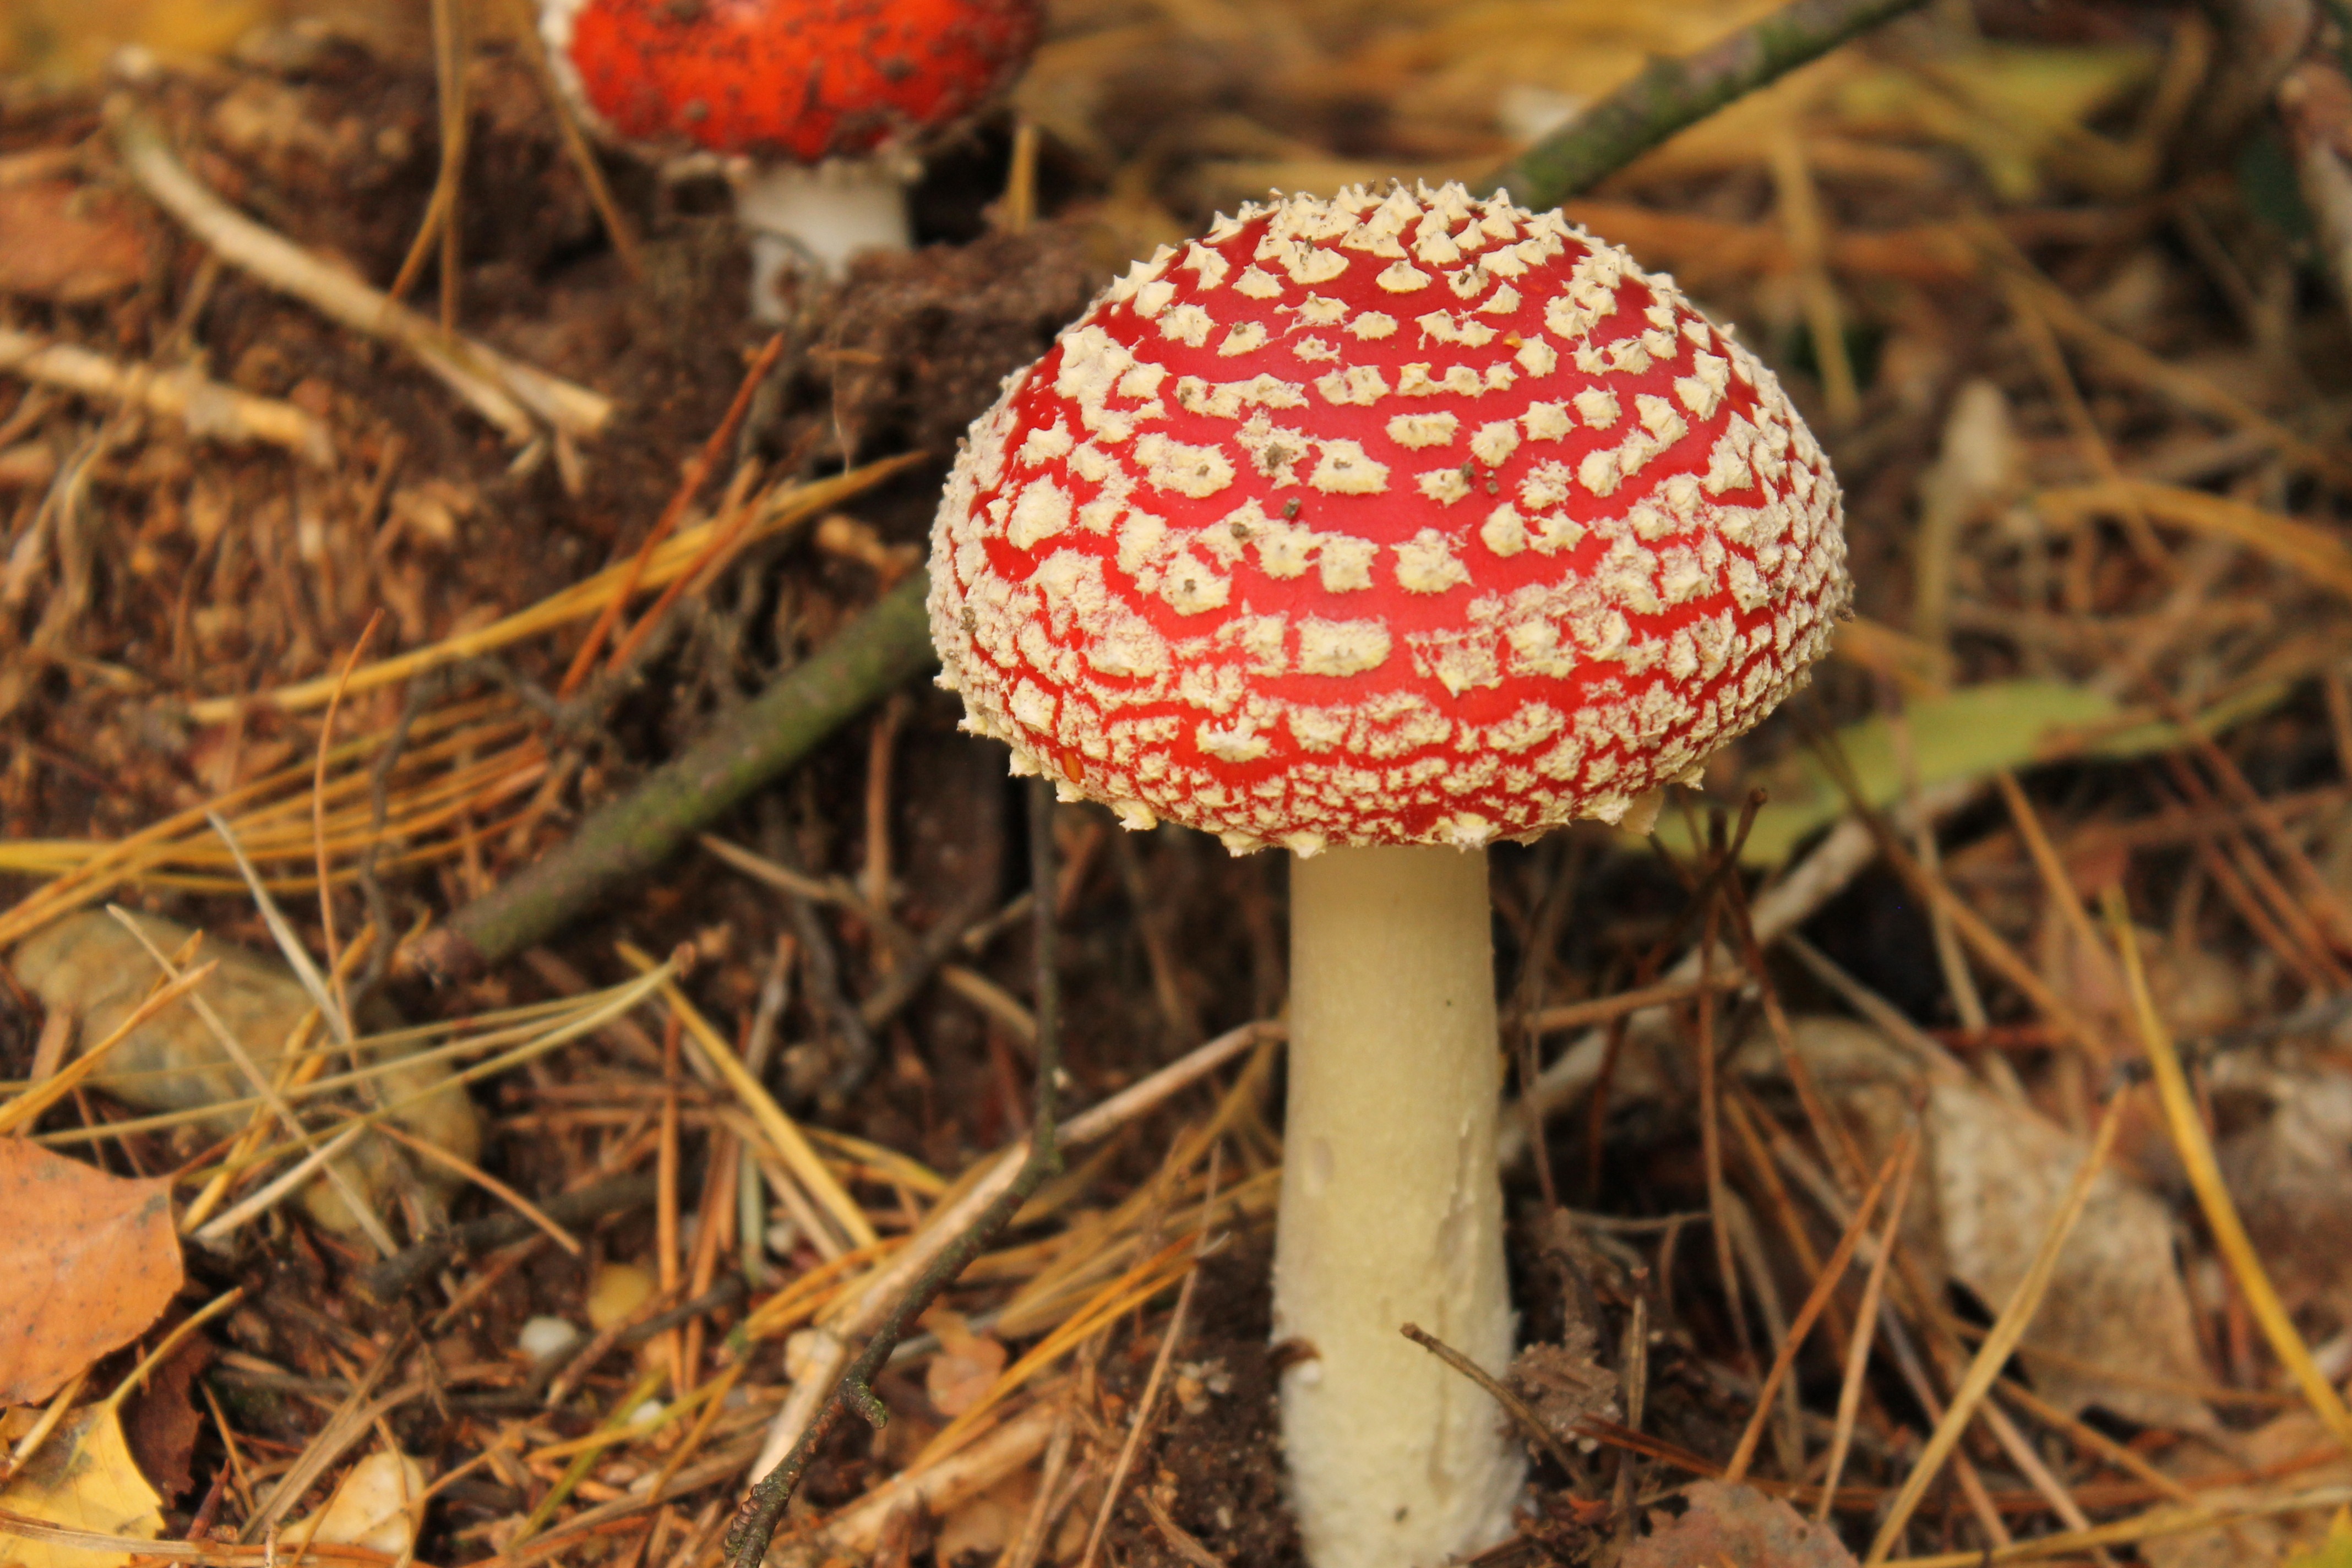
flower, red, autumn, soil, mushroom, flora, fauna, fungus, real, agaric, bolete, agaricus, matsutake, edible mushroom, medicinal mushroom, agaricaceae, penny bun